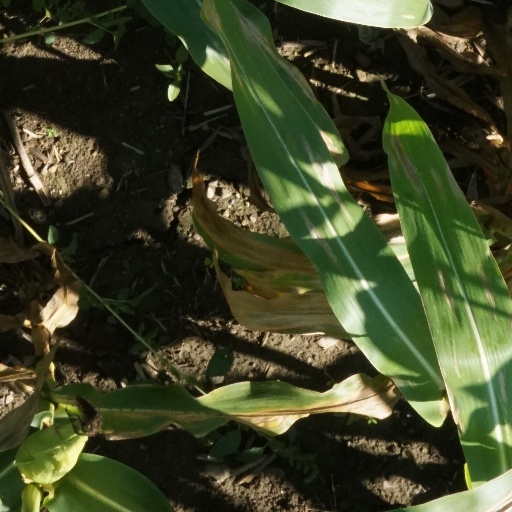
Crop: maize; corn